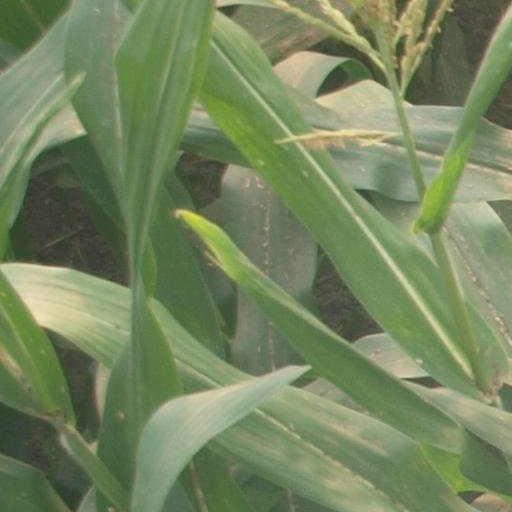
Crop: maize; corn